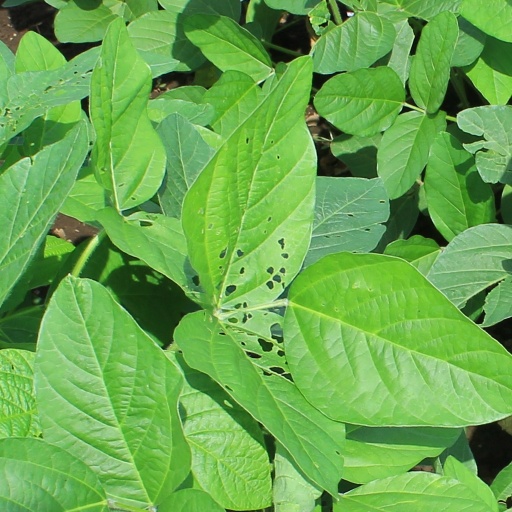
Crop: soybean